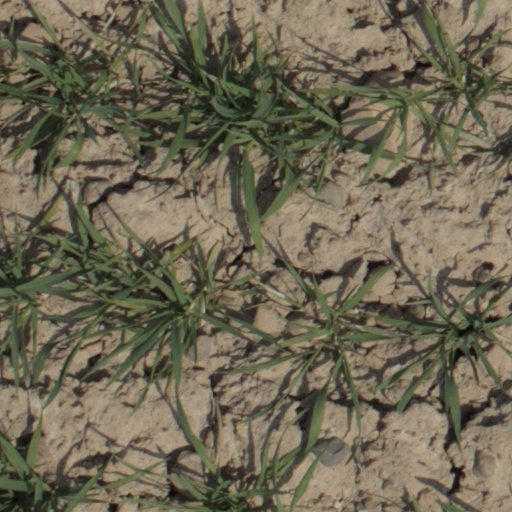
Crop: wheat